Tareq Khouri

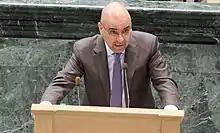
Tareq Khouri

Tareq Khouri (1 December 1967 in Amman) is a Jordanian businessman and former president of Al-Wehdat SC and he is a deputy to the Parliament of Jordan.